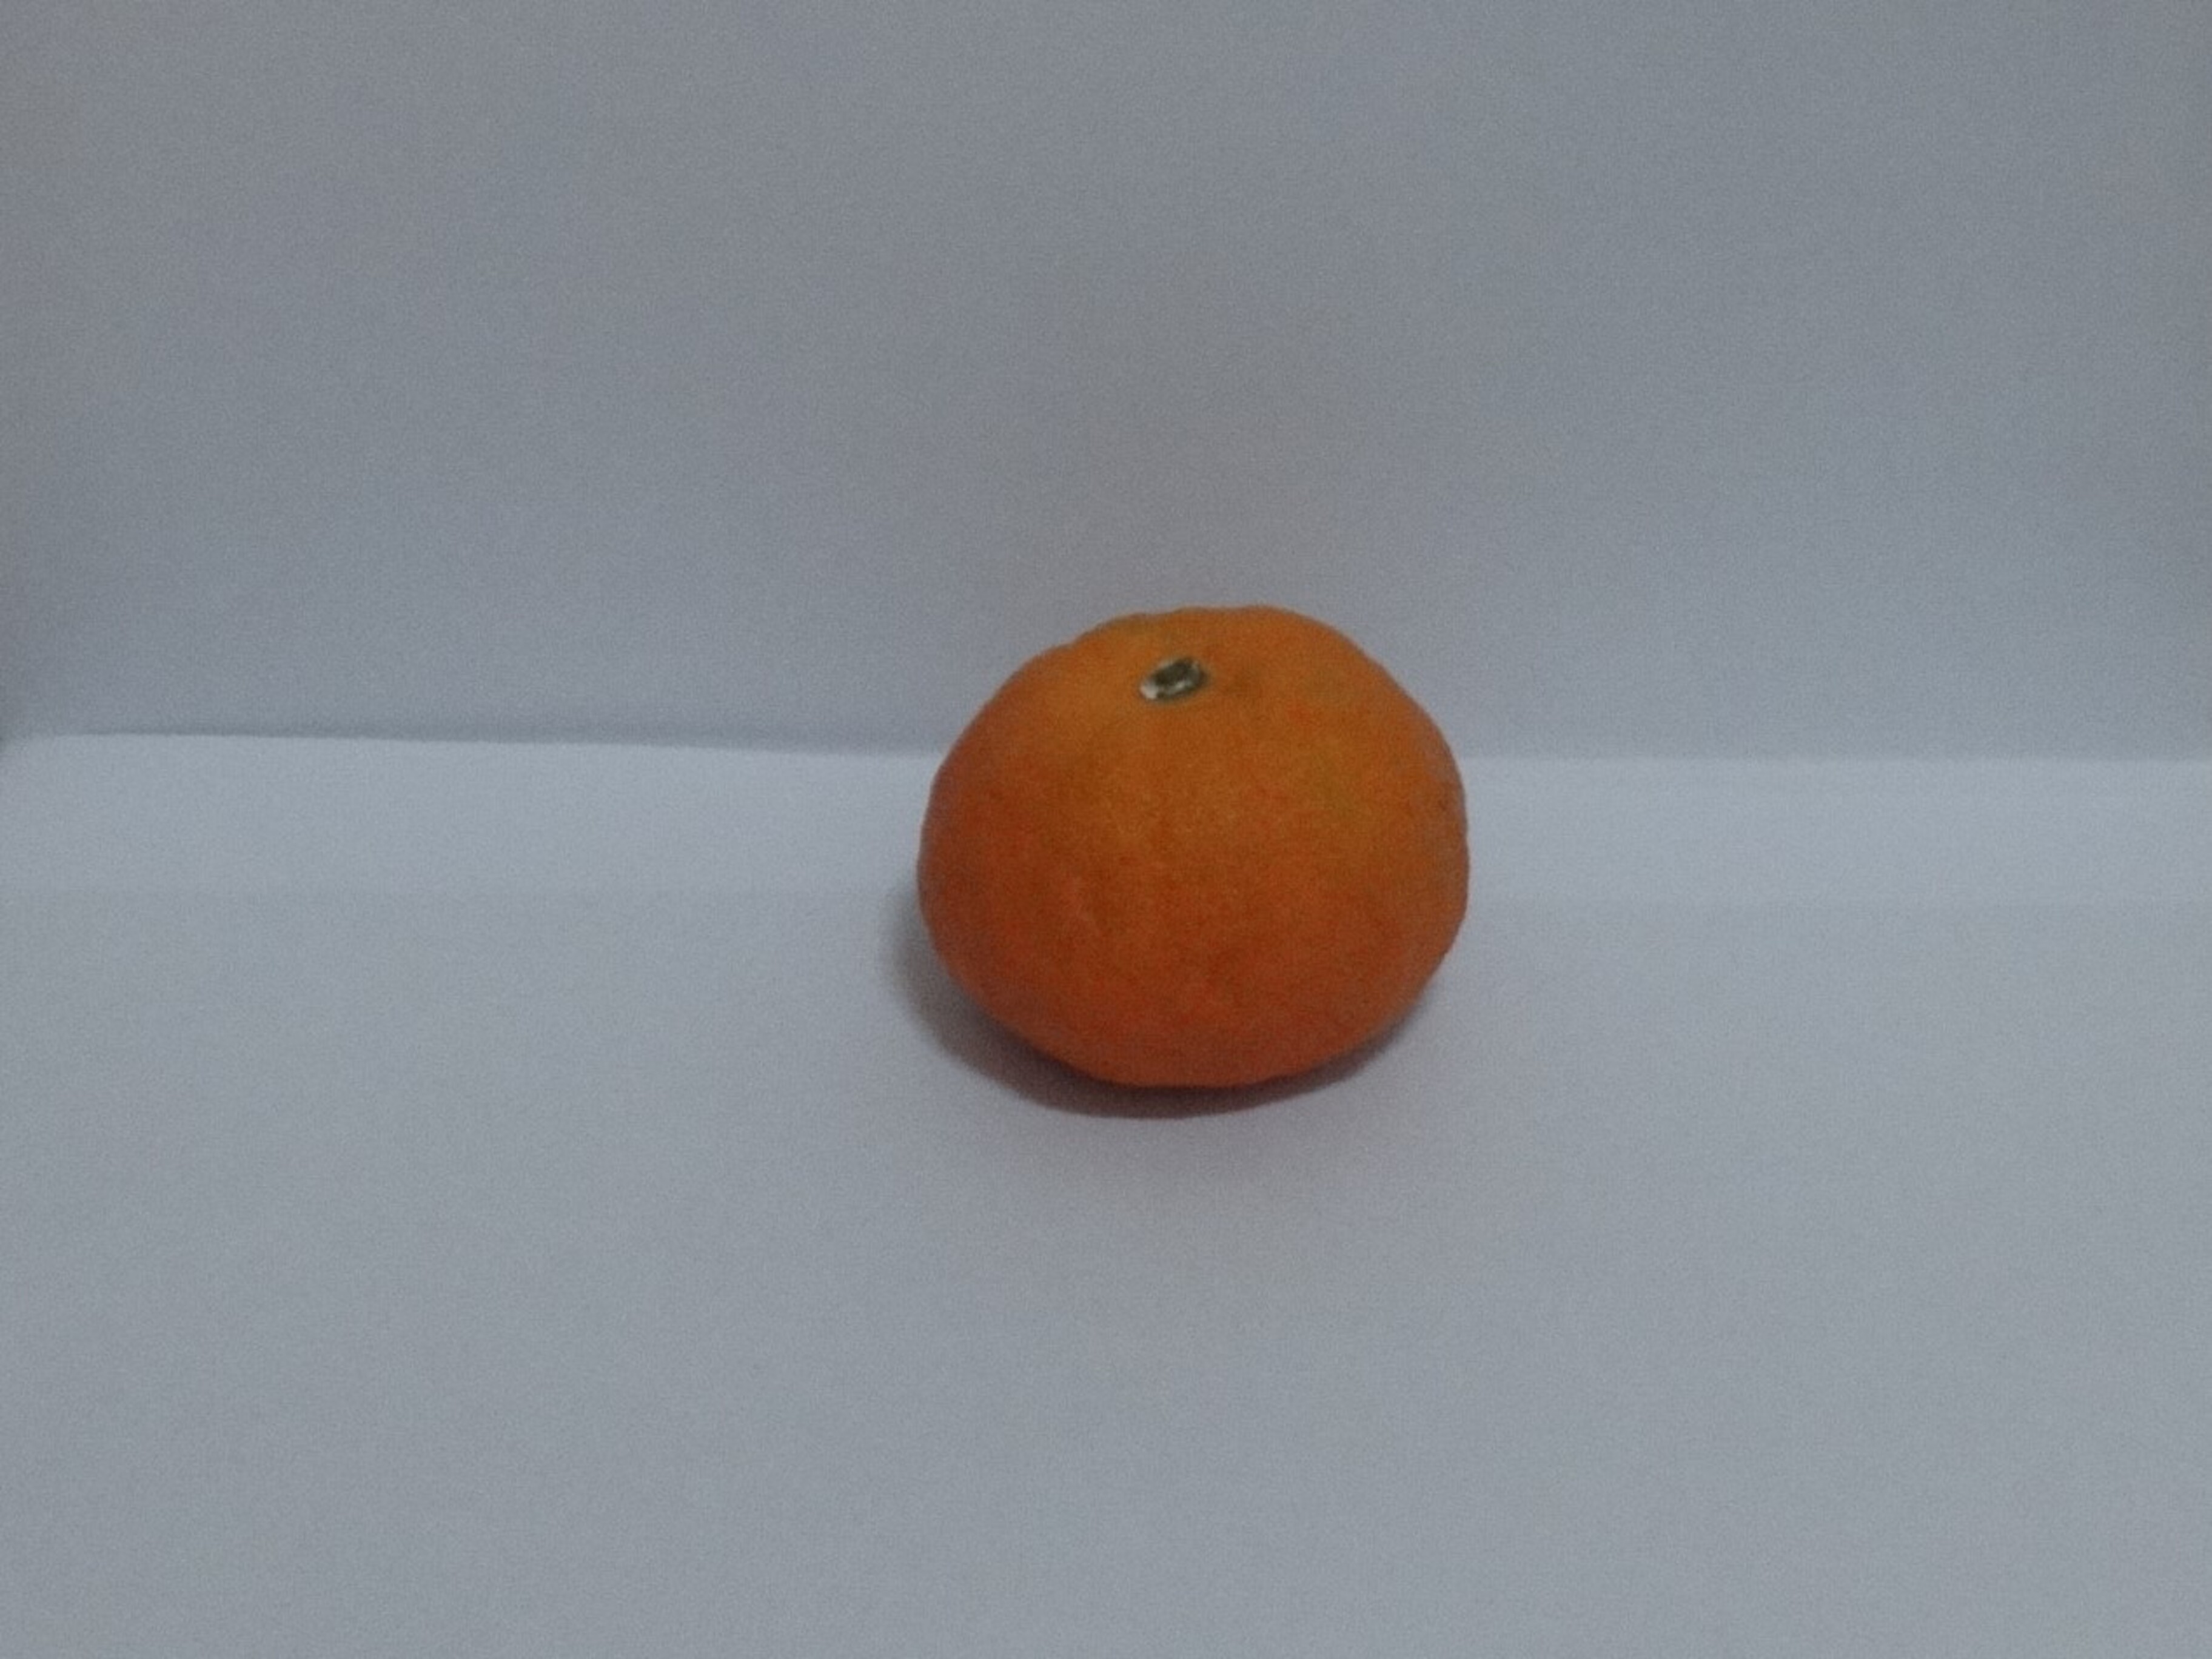
Citrus fruit variety: murcott